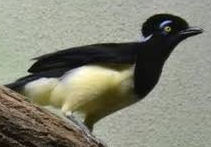
Species: PLUSH CRESTED JAY
Scientific name: CYANOCORAX CHRYSOPS
ImageNet parent category: jay